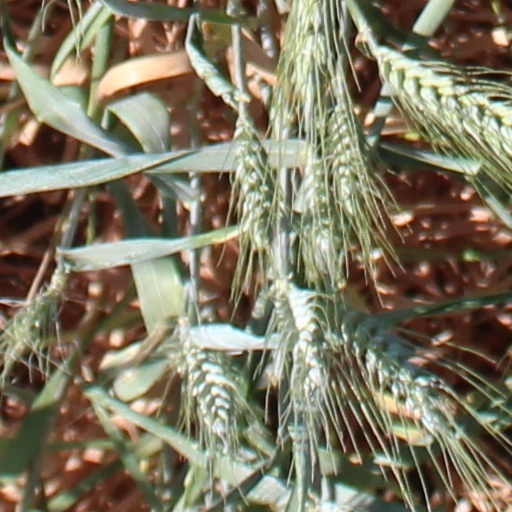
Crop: wheat